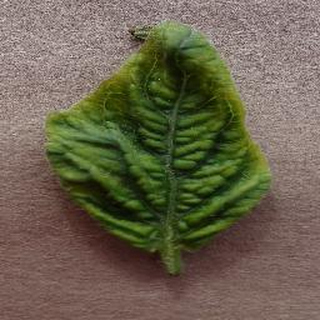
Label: tomato_yellow_leaf_curl_virus